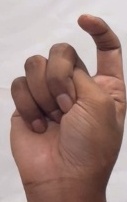
ASL sign: X